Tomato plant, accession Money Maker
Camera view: bottom (45 deg); turntable rotation: 300 degrees
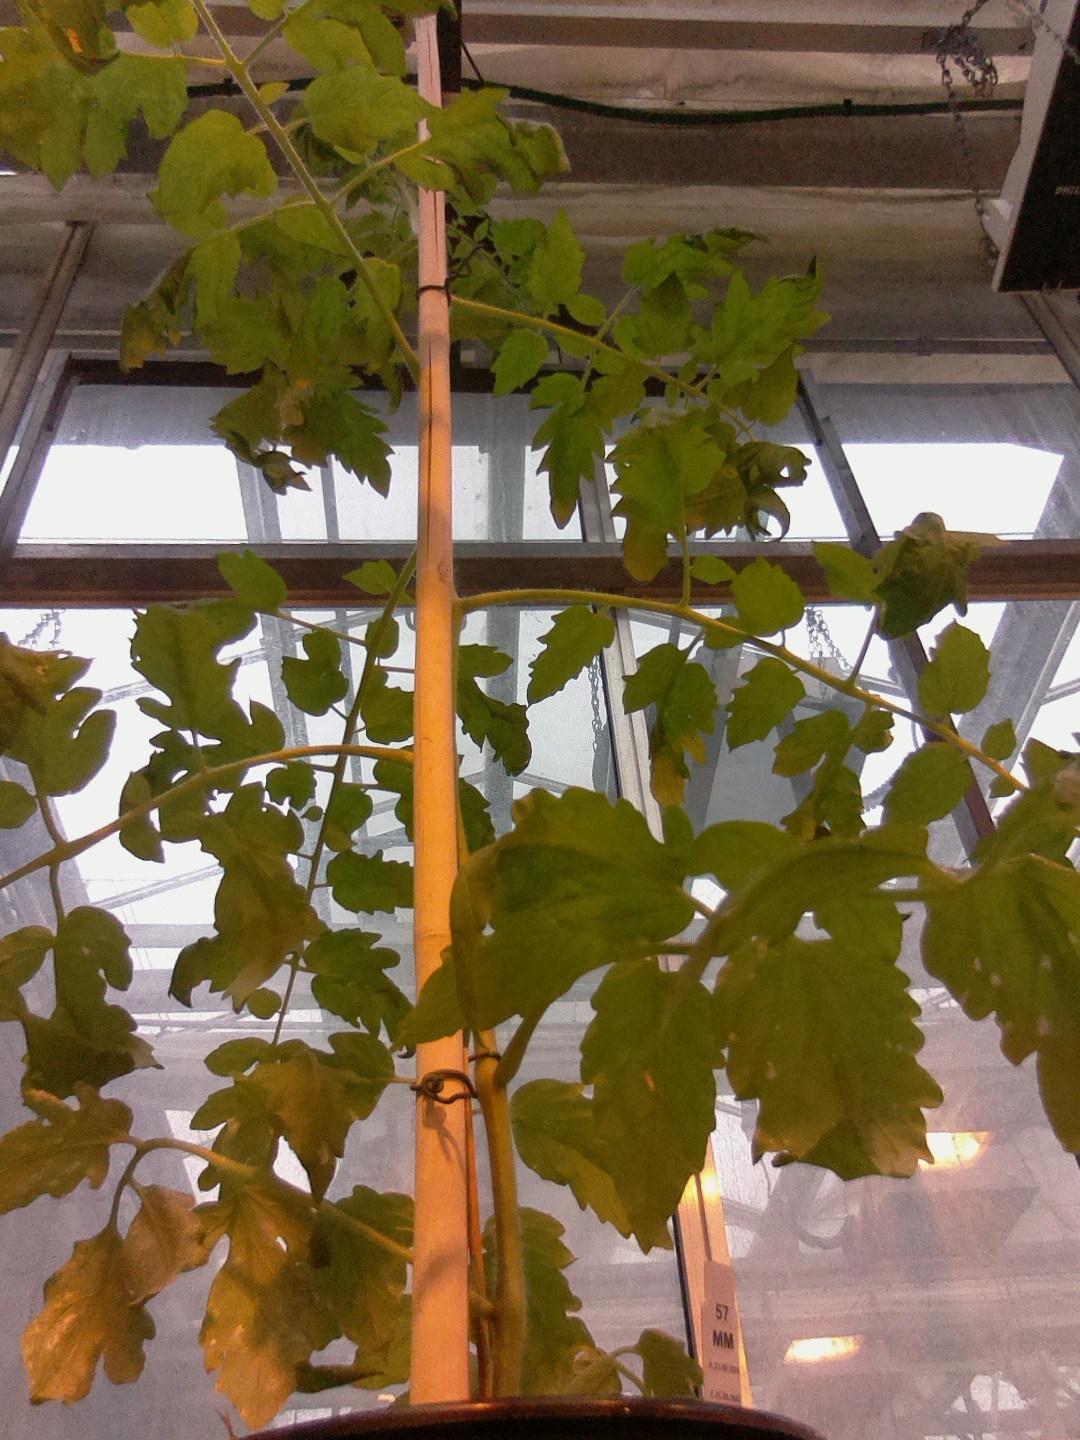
BBCH growth stage 61: 10%-20% of flowers open